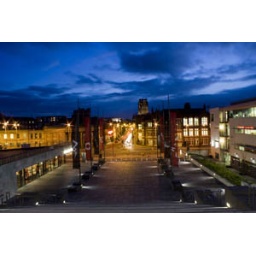
very long shutter speed- 13seconds real blue sky wide angle lens in winters evening dramatic